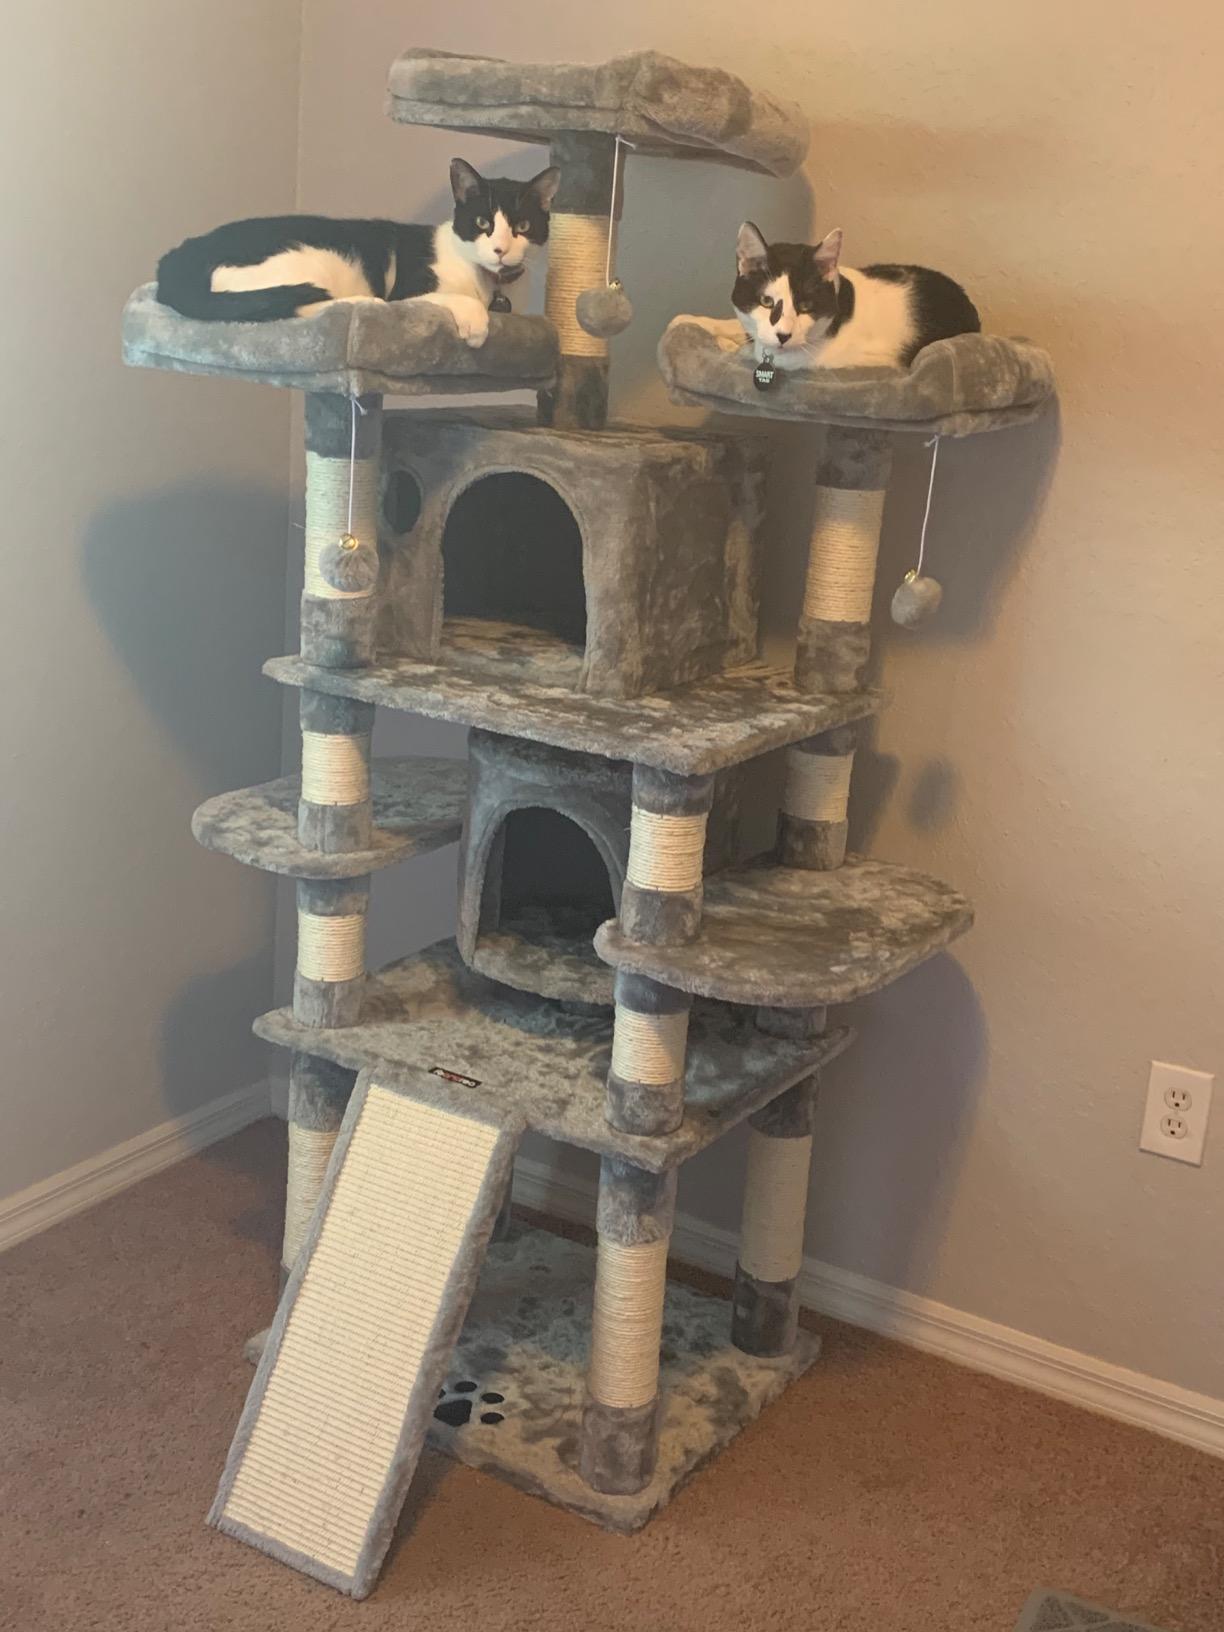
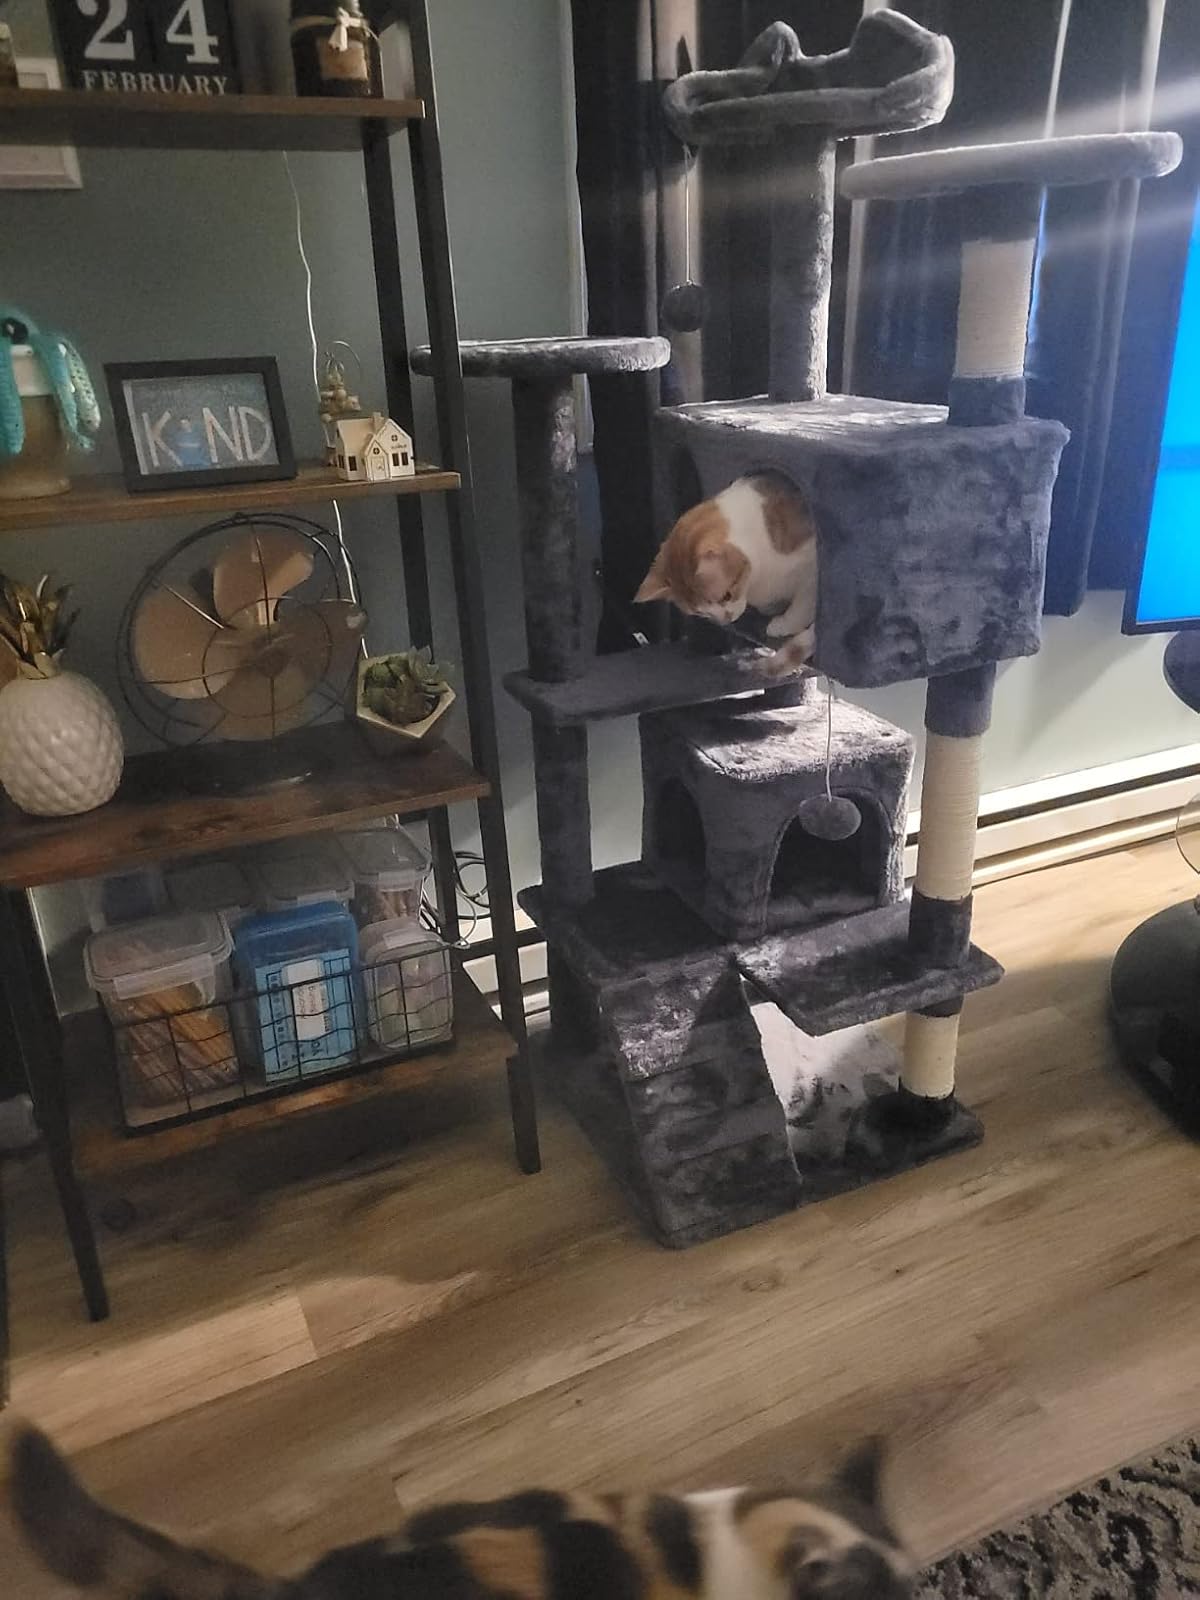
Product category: items_cat tree
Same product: no